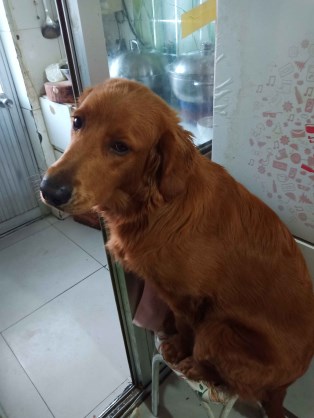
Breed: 5355-n000126-golden_retriever